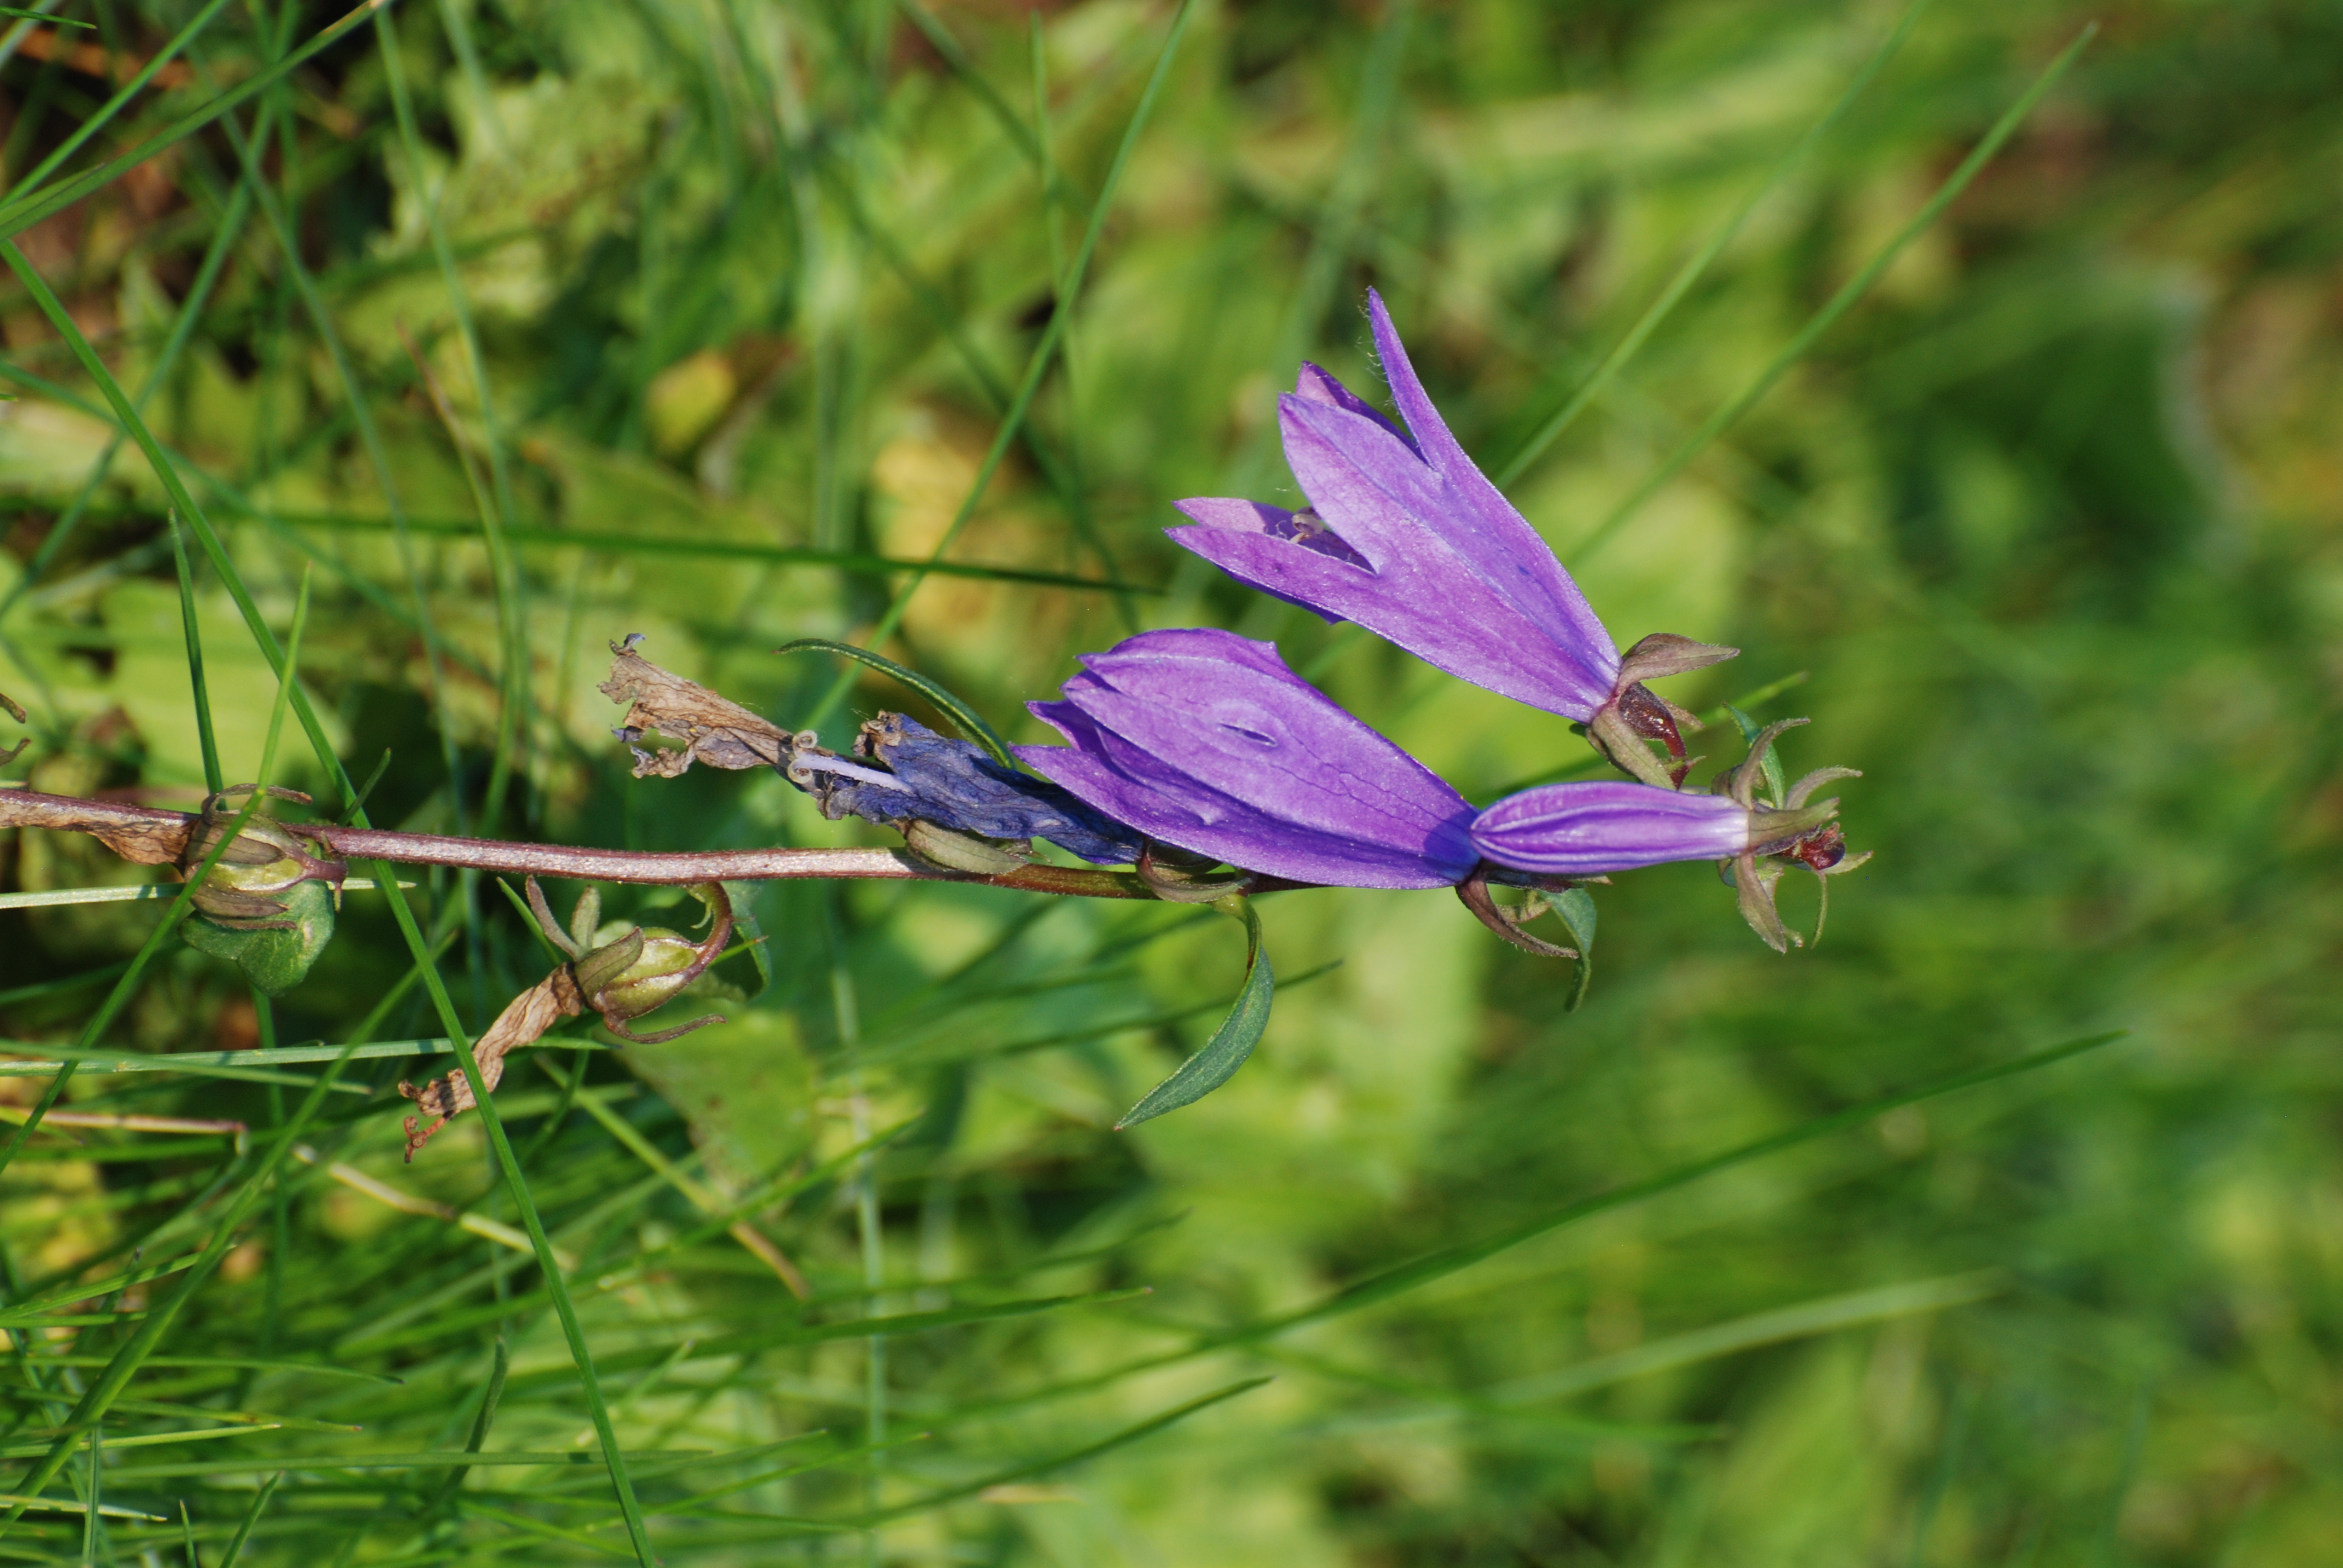
nature, grass, plant, meadow, prairie, flower, europe, insect, botany, nikon, flora, fauna, invertebrate, wildflower, flowers, cool image, moscow, nikkor, russia, d80, nectar, 70300mm, moskau, nikond80, moscou, 70300mmf4556gvr, macro photography, flowering plant, land plant